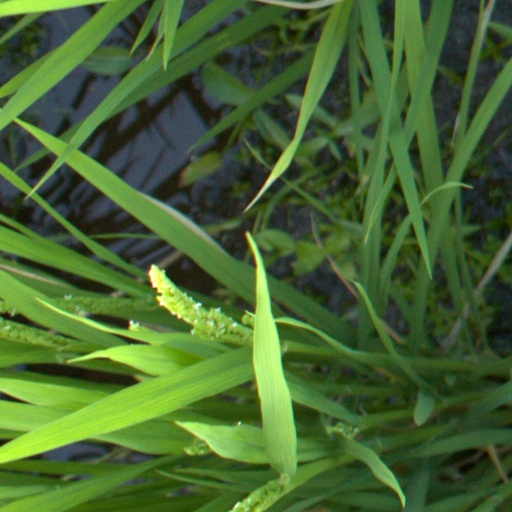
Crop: rice